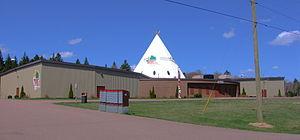
Fort Folly est à la fois un village canadien du comté de Westmorland, au sud-est du Nouveau-Brunswick, ainsi qu'une première nation mi'kmaq, dont la seule réserve, Fort Folly 1, comprend la totalité du village.